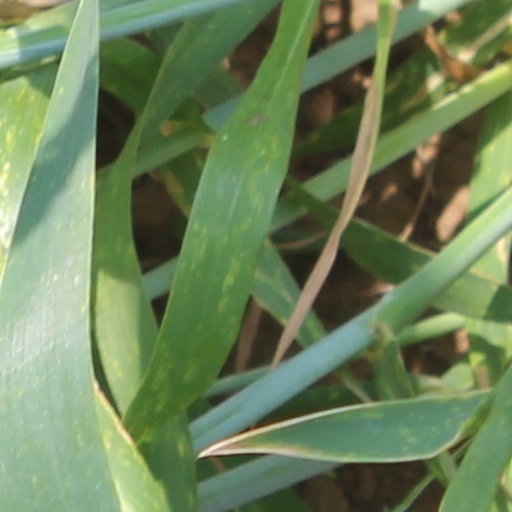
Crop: wheat